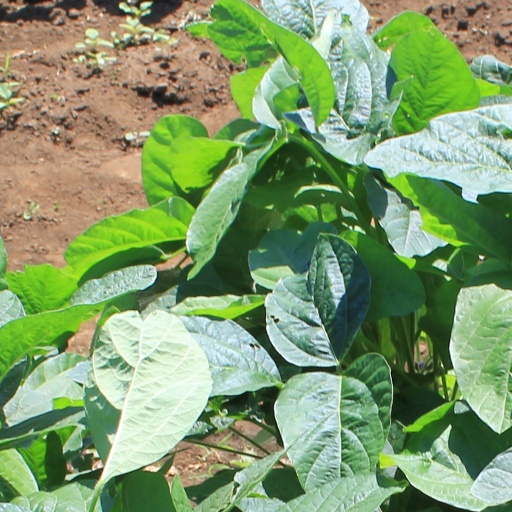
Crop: soybean